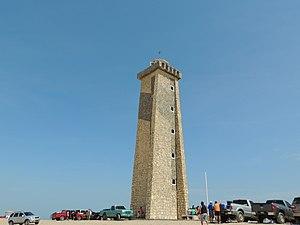
Liste des phares du Venezuela :